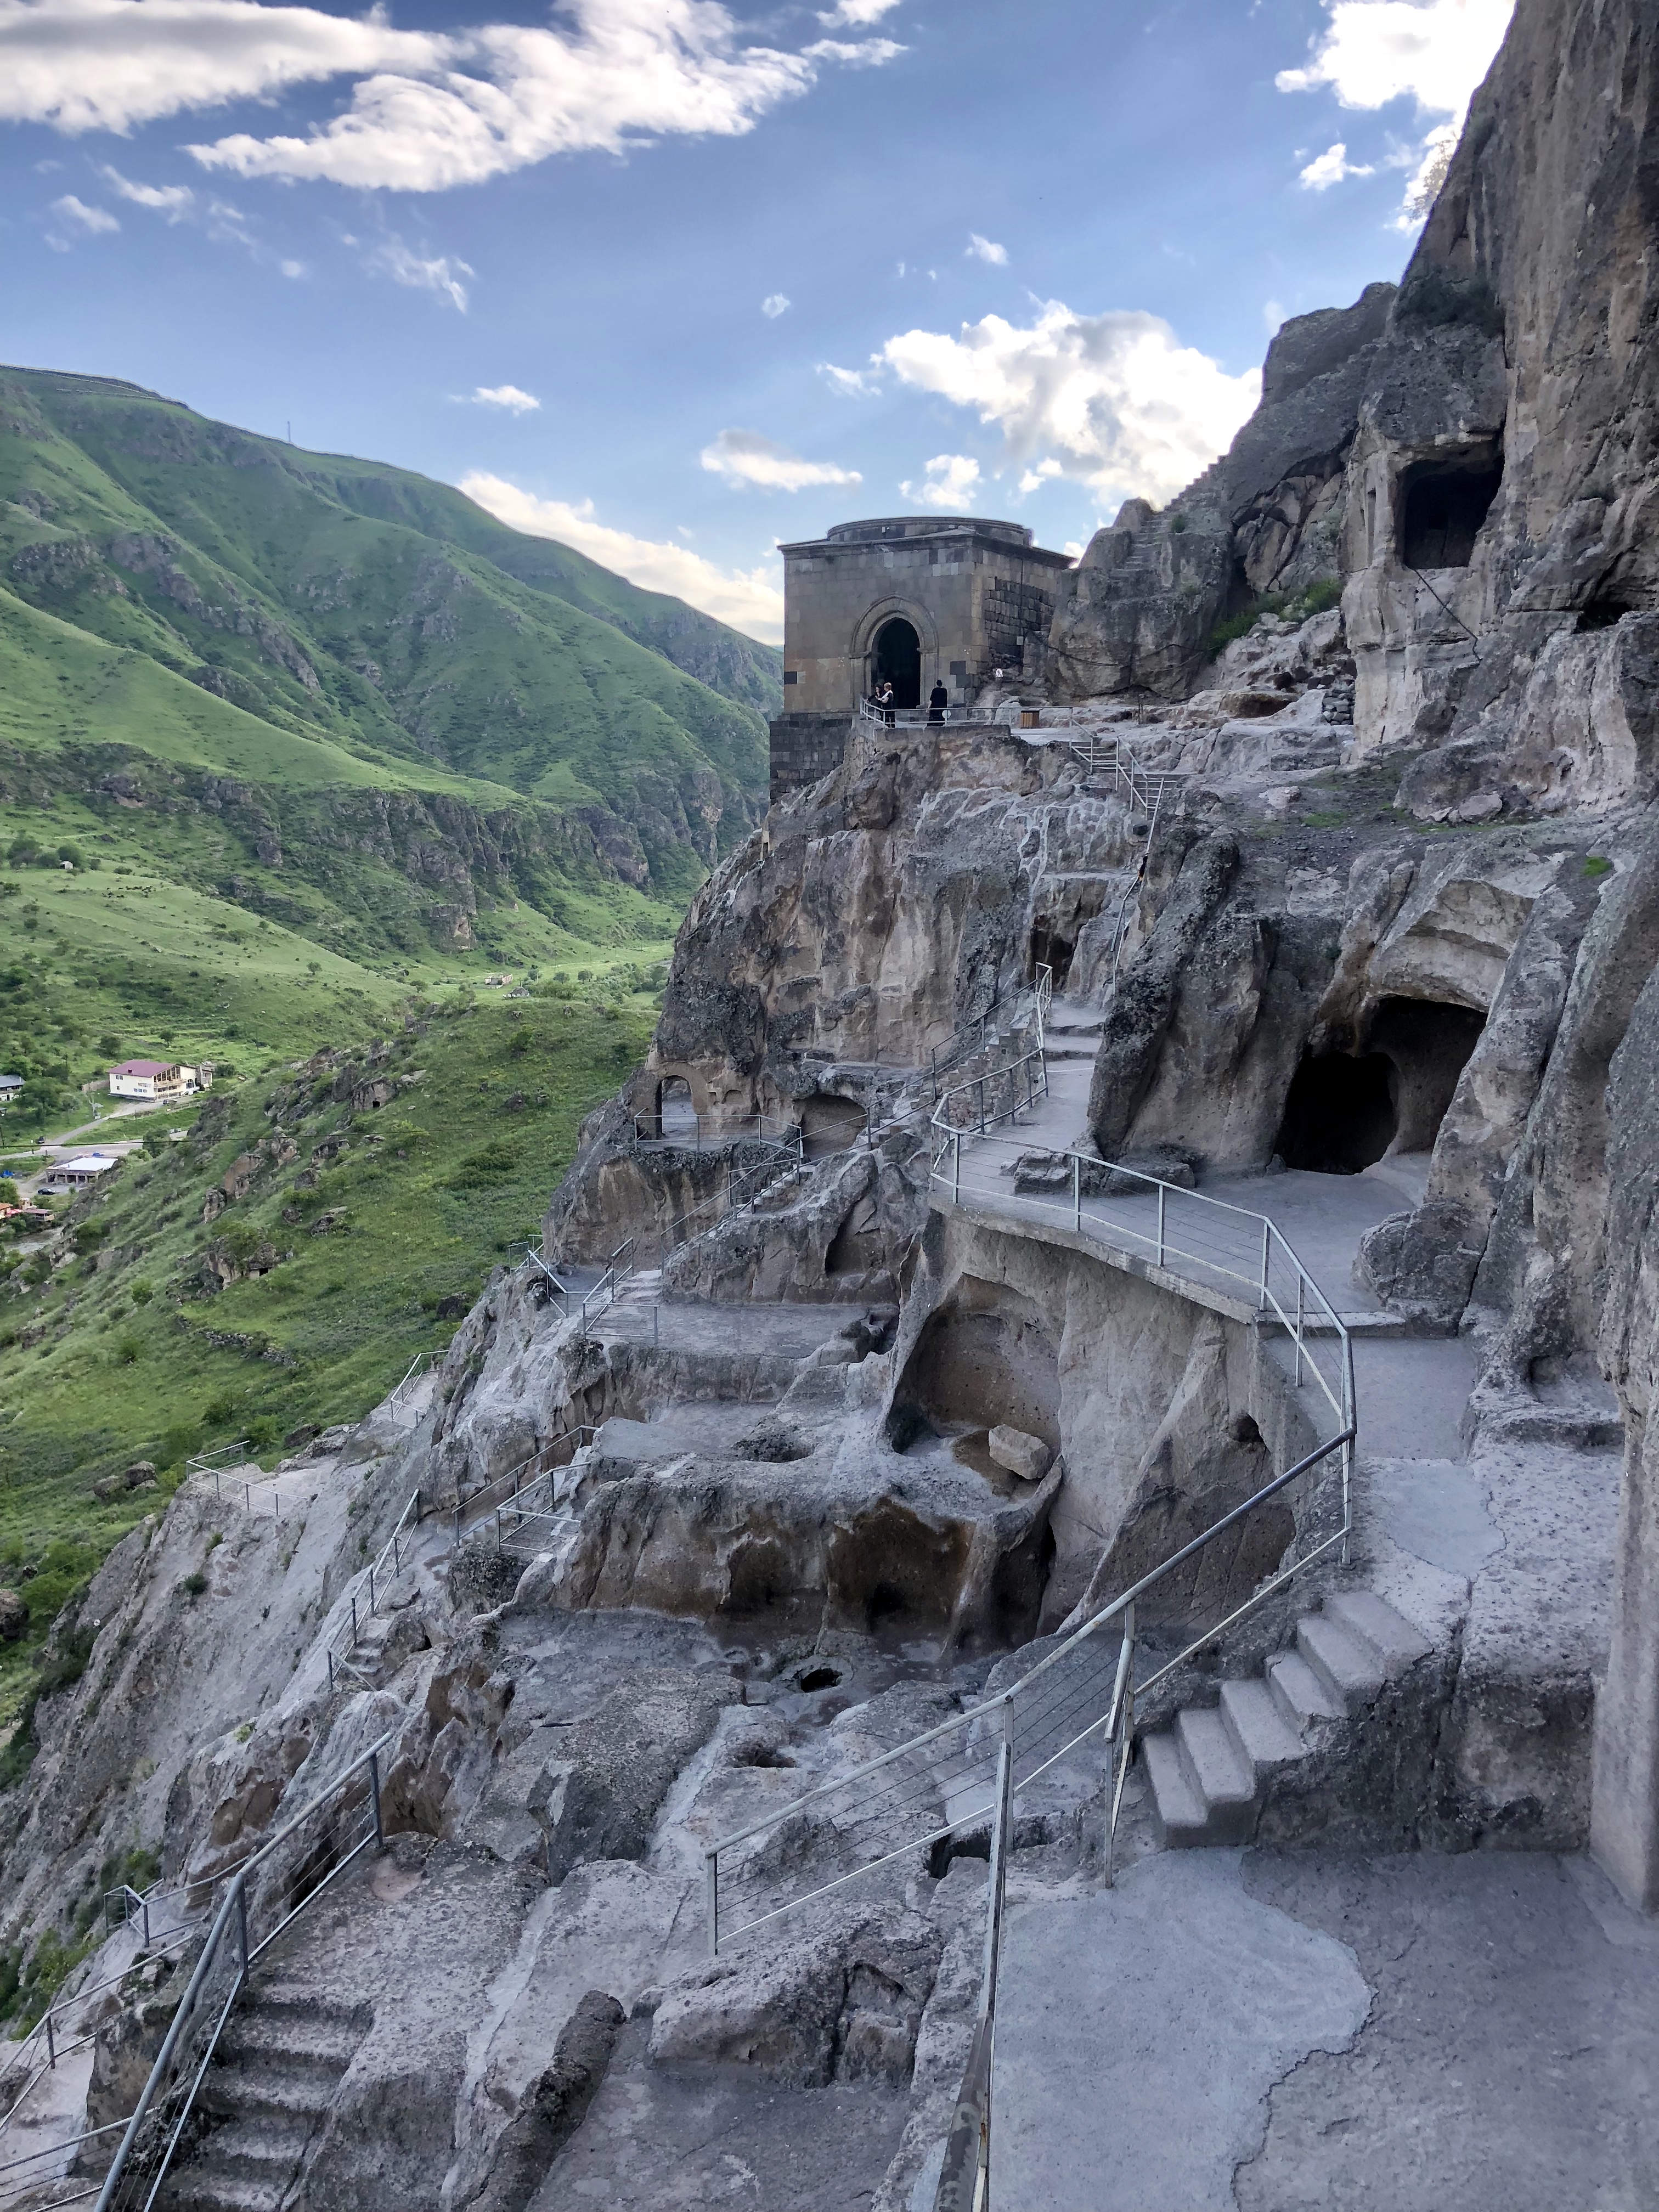
natural, geological phenomenon, mountain, rock, outcrop, formation, geology, terrain, ruins, cliff, fortification, bedrock, valley, mountain range, ravine, alps, hill, tourism